Moutiers, Eure-et-Loir

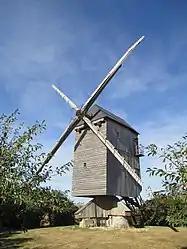
The Chesnay windmill in Moutiers

Moutiers is a commune in the Eure-et-Loir department in northern France.